Apollo 15

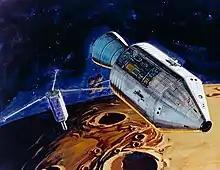
Artist's conception of subsatellite deployment

The Apollo 15 Particles and Fields Subsatellite (PFS-1) was a small satellite released into lunar orbit from the SIM bay just before the mission left orbit to return to Earth. Its main objectives were to study the plasma, particle, and magnetic field environment of the Moon and map the lunar gravity field. Specifically, it measured plasma and energetic particle intensities and vector magnetic fields, and facilitated tracking of the satellite velocity to high precision. A basic requirement was that the satellite acquire fields and particle data everywhere on the orbit around the Moon. As well as measuring magnetic fields, the satellite contained sensors to study the Moon's mass concentrations, or mascons. The satellite orbited the Moon and returned data from August 4, 1971, until January 1973, when, following multiple failures of the subsatellite's electronics, ground support was terminated. It is believed to have crashed into the Moon sometime thereafter.